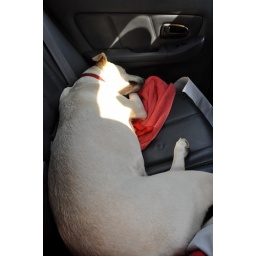
Indy, a dog my friends are babysitting, during the car ride back from Glencarlyn Park in Arlington, Virginia.